Farim (crater)

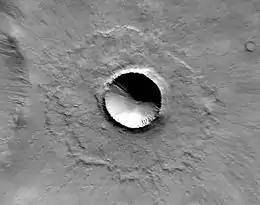
December 2016 THEMIS image of Farim crater.

Farim is the name of an impact crater on the planet Mars, located inside a chain of unnamed craters bordering the northern rim of the larger Kepler crater. The crater's name, approved by the International Astronomical Union (IAU) on 11 March 2013, is derived from the town of Farim in Guinea-Bissau. Farim crater was described as a feature on Mars as early as 1971 in that year's edition of the "Times Atlas of the World." It also recently became of interest to scientists working on the 2001 Mars Odyssey mission, after the spacecraft's THEMIS camera made two surveys of Farim in December 2016.